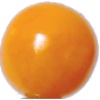
Label: Physalis 1